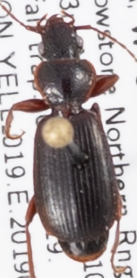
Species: Cymindis cribricollis
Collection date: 2019-08-07
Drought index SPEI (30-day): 0.212
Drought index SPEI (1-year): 0.526
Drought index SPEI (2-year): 1.28